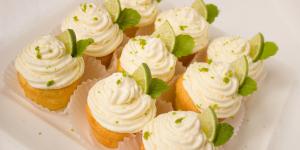
crema chantilly con leche evaporada y limon